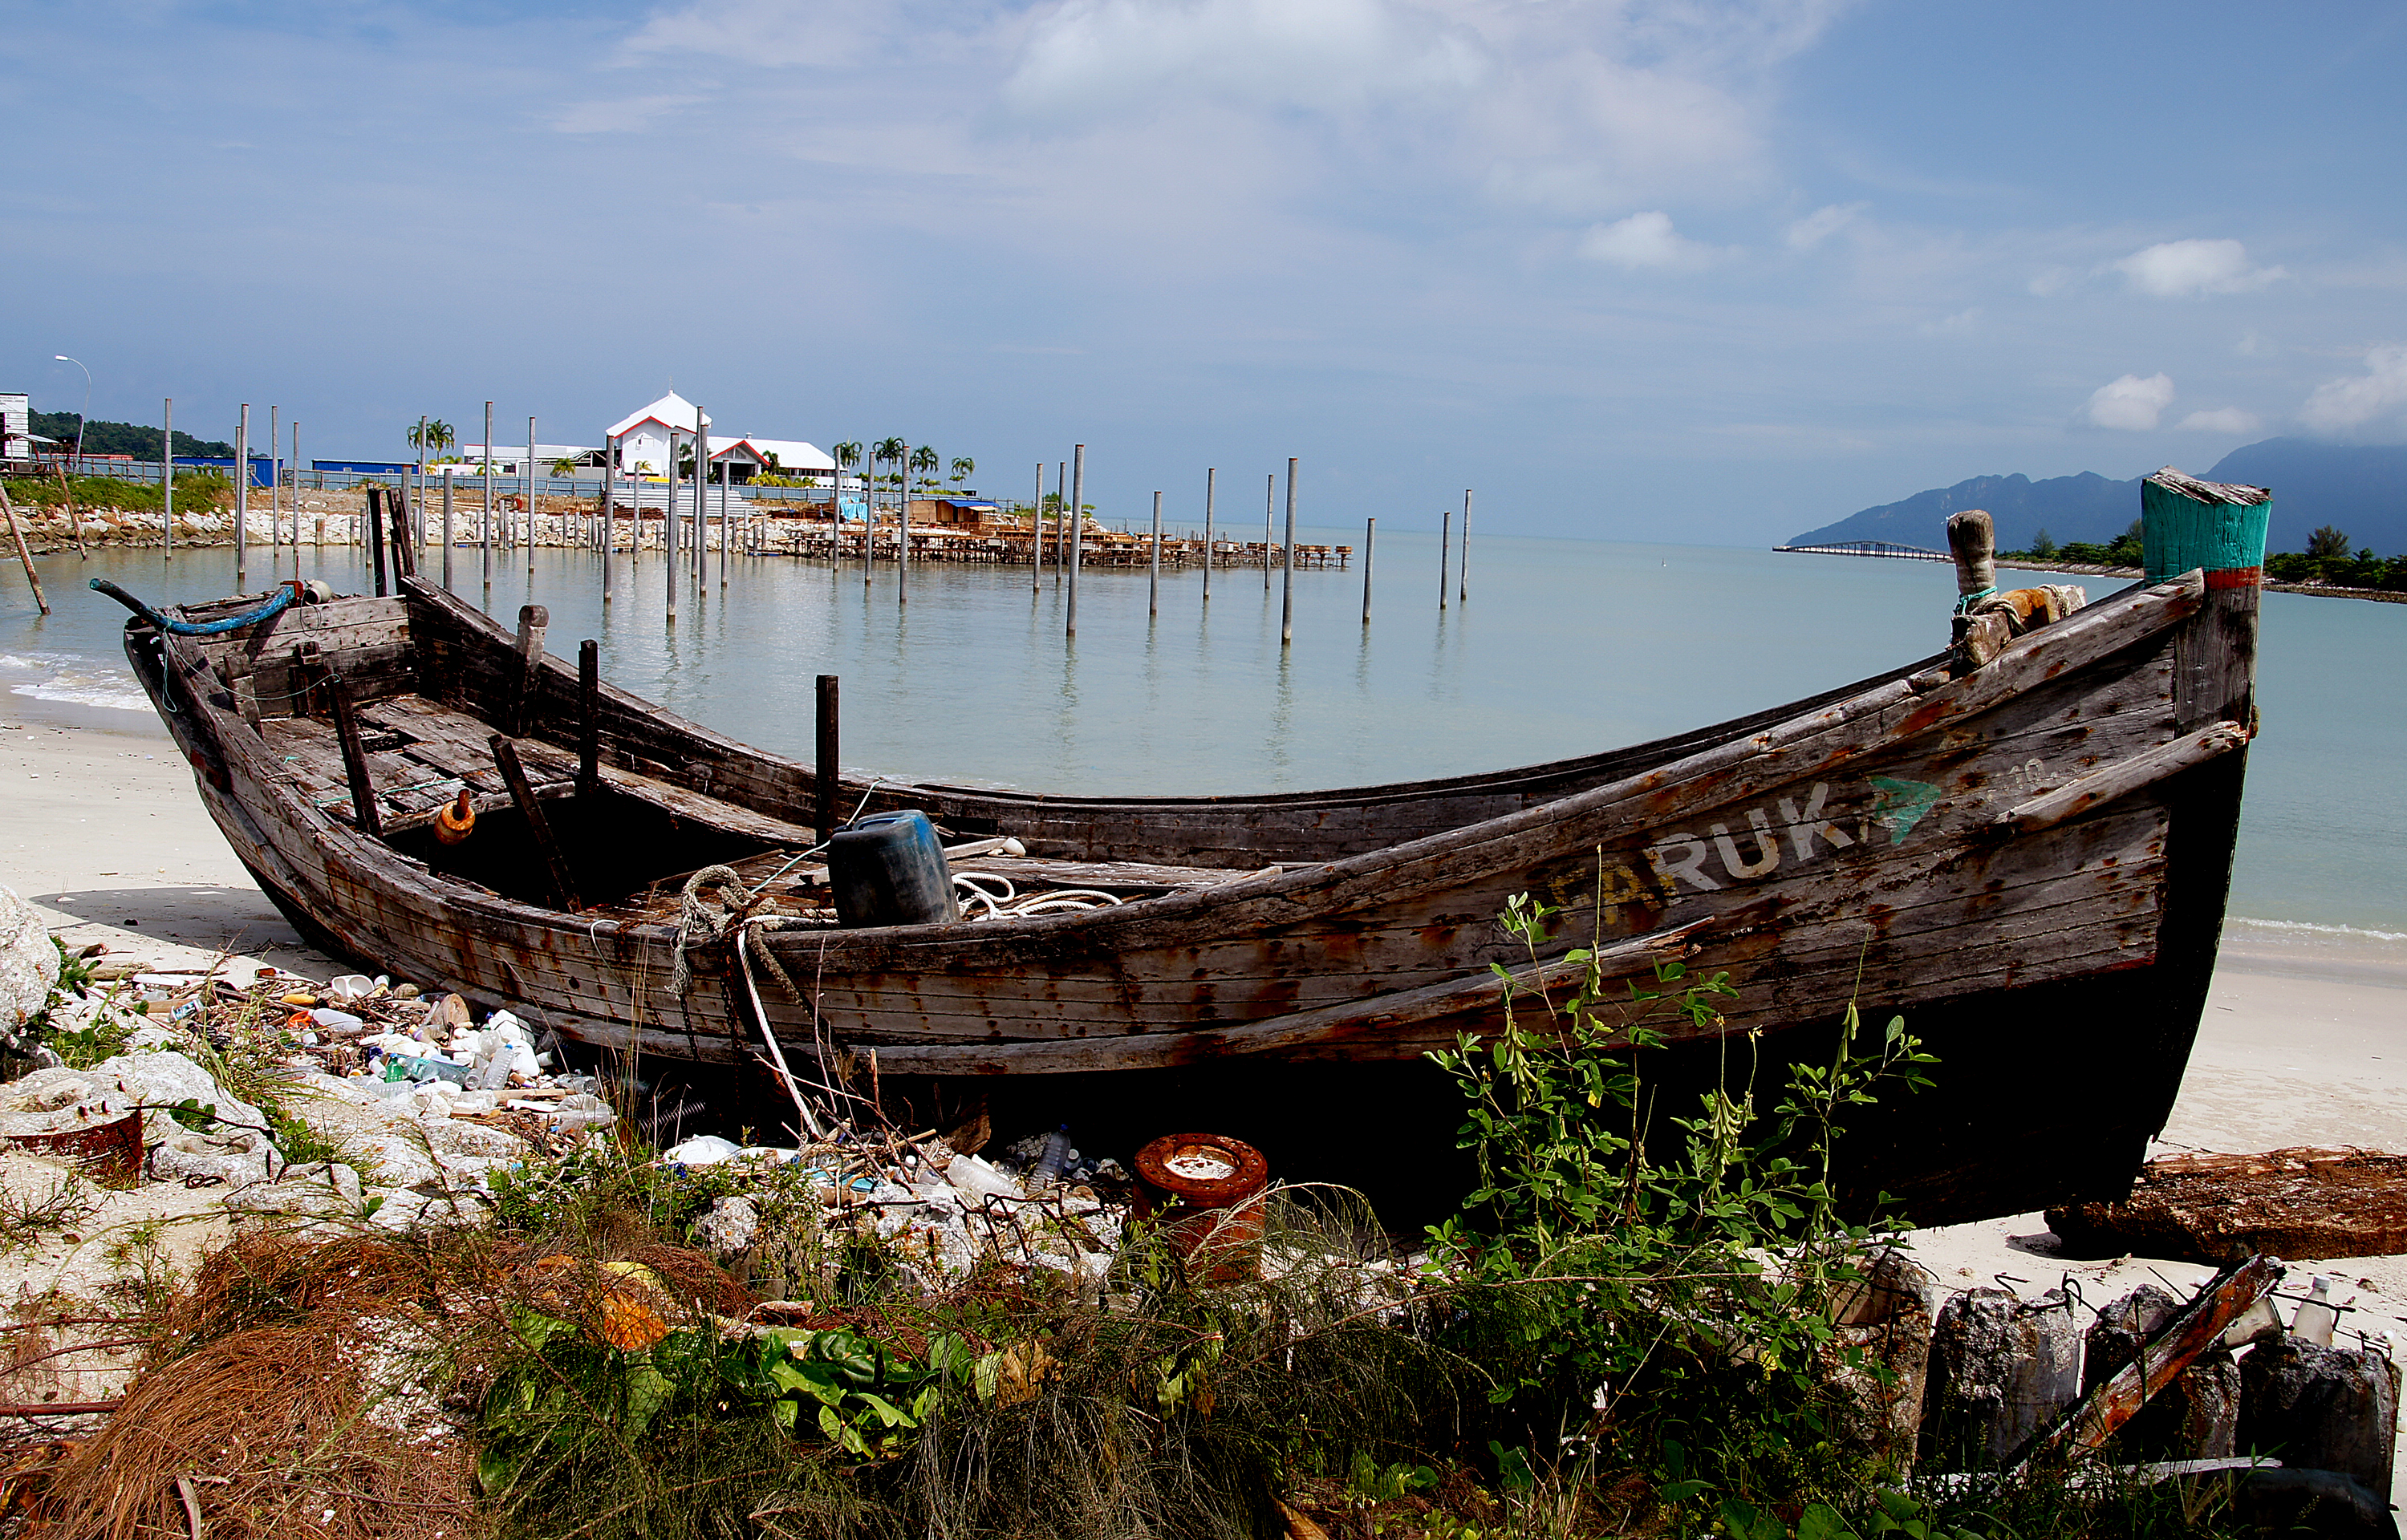
beach, sea, coast, ocean, boat, vacation, travel, vehicle, fishing, bay, asia, boating, boats, colours, malaysia, watercraft, barque, fishing vessel, long tail boat, watercraft rowing